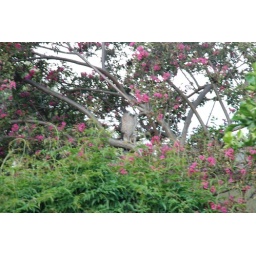
Looking out in our backyard, a red tailed hawk was sitting in our crepe myrtle tree.